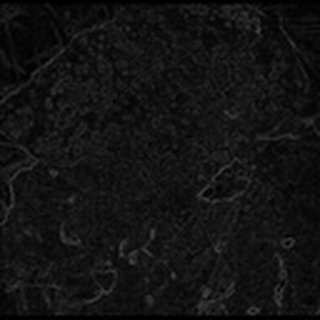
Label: cotton_powdery_mildew